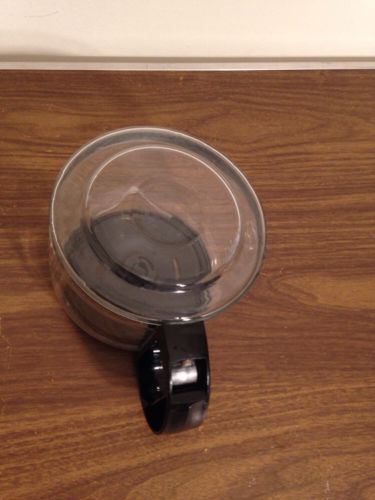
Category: coffee maker